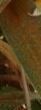
Label: Wheat___Brown_Rust